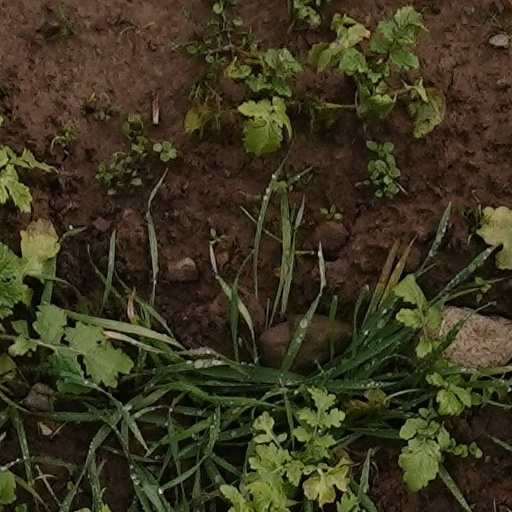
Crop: wheat